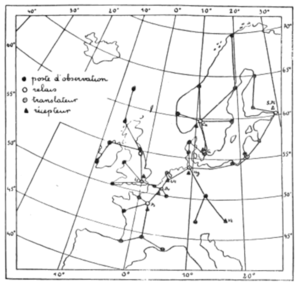
Projet de télémétéorographie internationale - F. Van Rysselberghe (1846-1893)
François Van Rysselberghe, né à Gand, le 24 août 1846 et mort à Anvers, le 3 février 1893 est un scientifique belge qui fut le précurseur ou l'inventeur de nombreux dispositifs dans les domaines de la météorologie et de la téléphonie. Il inventa, notamment, un système permettant de faire transiter plusieurs signaux téléphoniques par le biais des câbles télégraphiques. La généralisation du Système Van Rysselberghe en Belgique en 1884, et ensuite à l'étranger, favorisera l'essor de ce nouveau mode de communication et fera de lui un pionnier des communications téléphoniques longues distances.